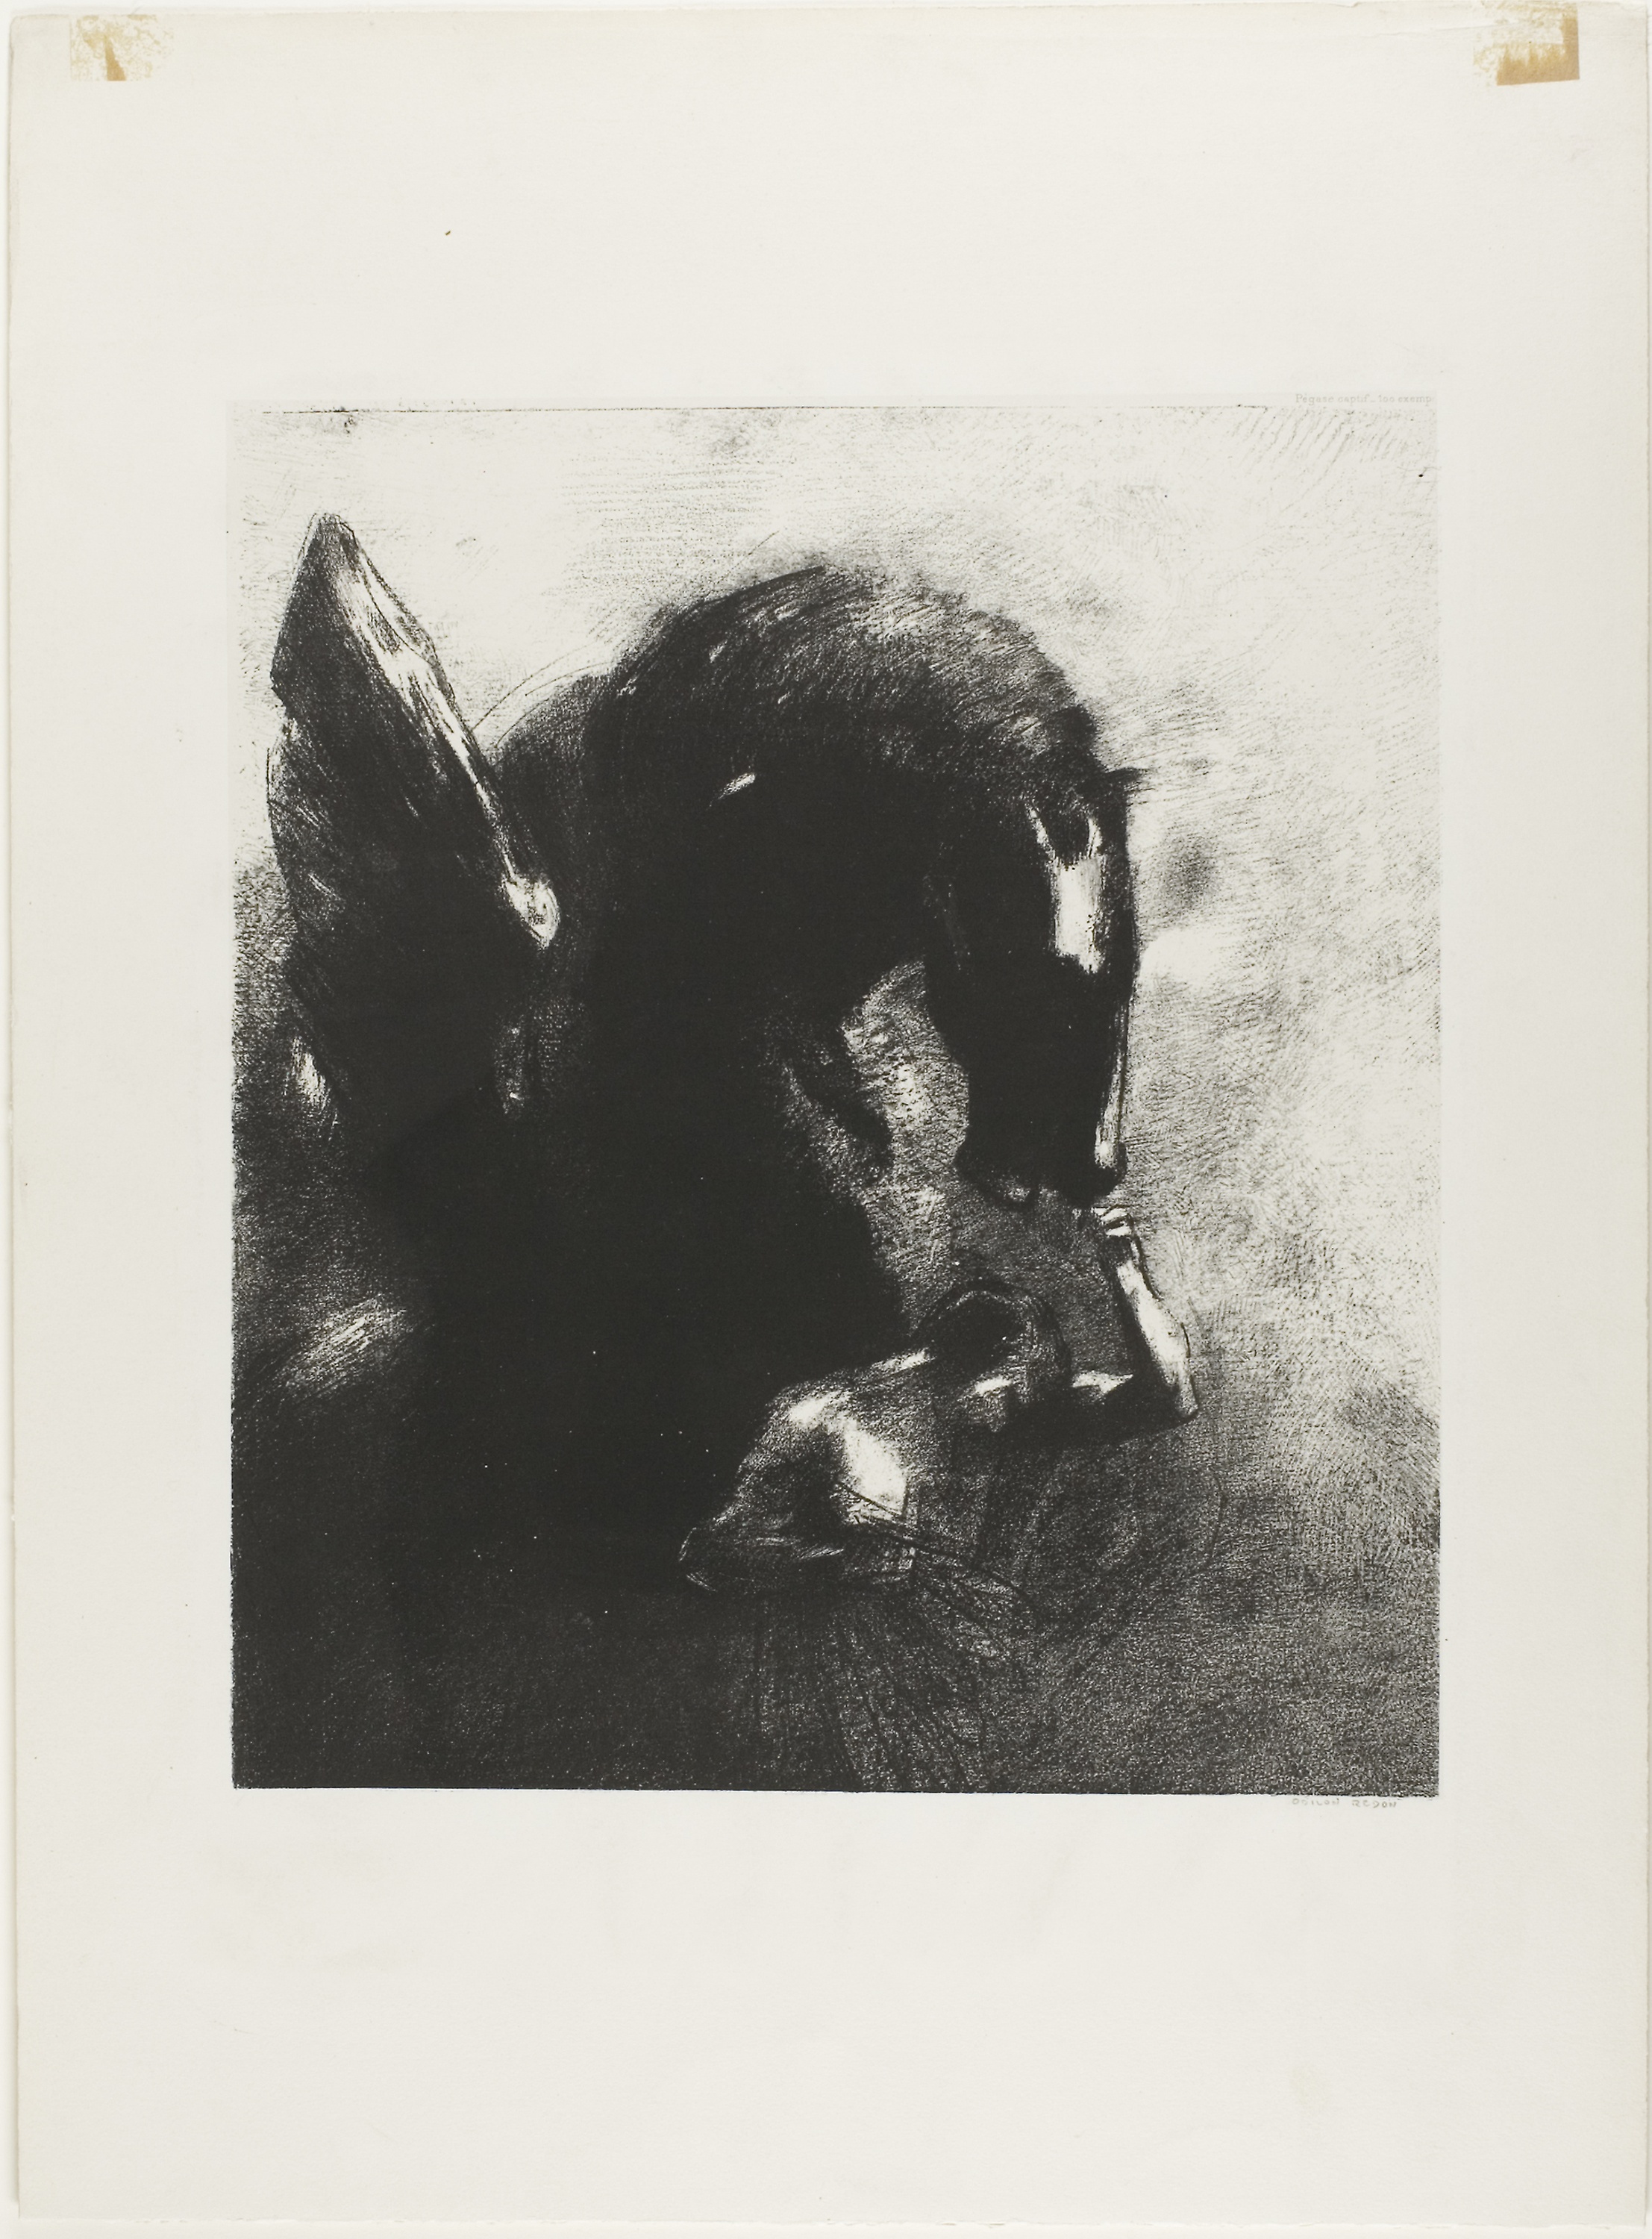
photograph, art, visual arts, black and white, painting, picture frame, modern art, snout, artwork, drawing, printmaking, illustration, stock photography, font